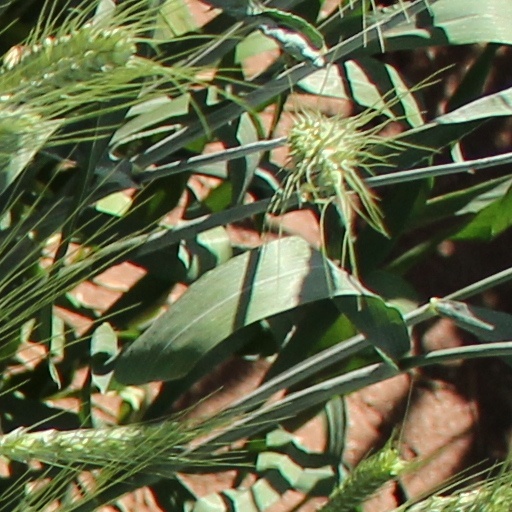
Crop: wheat